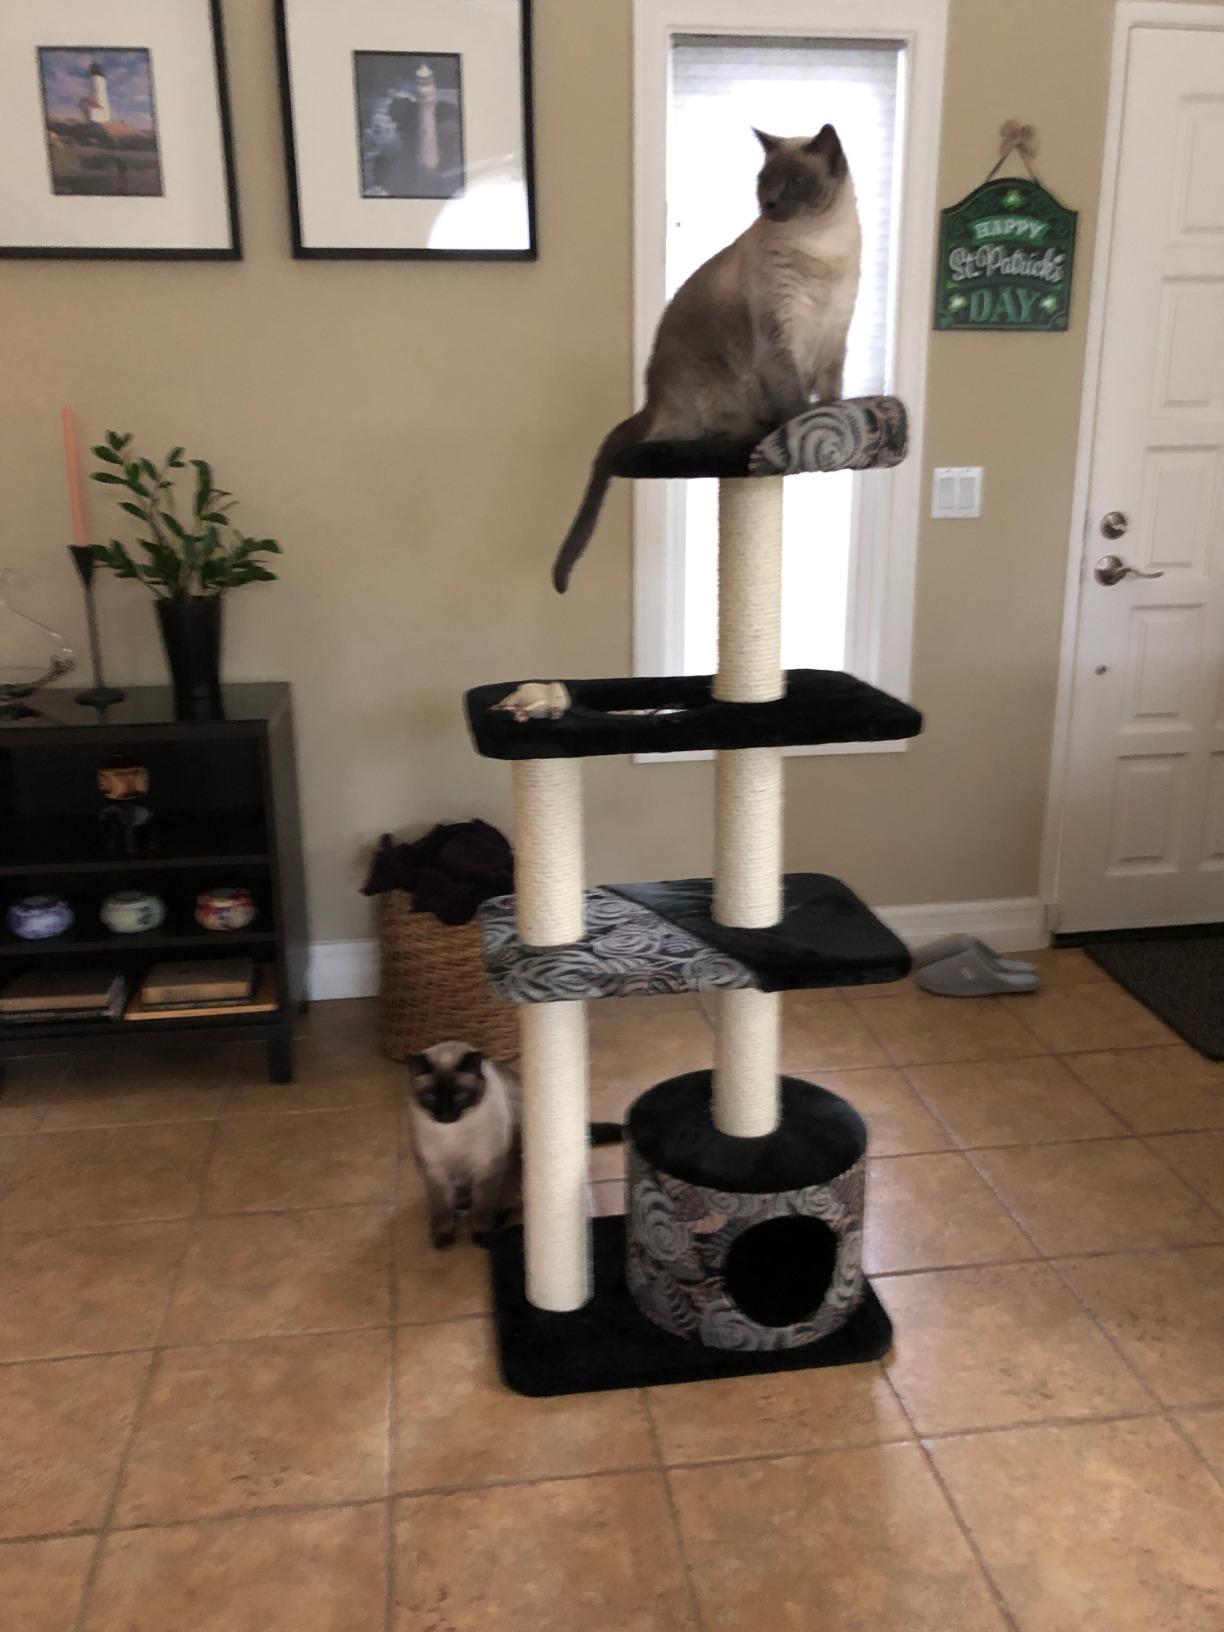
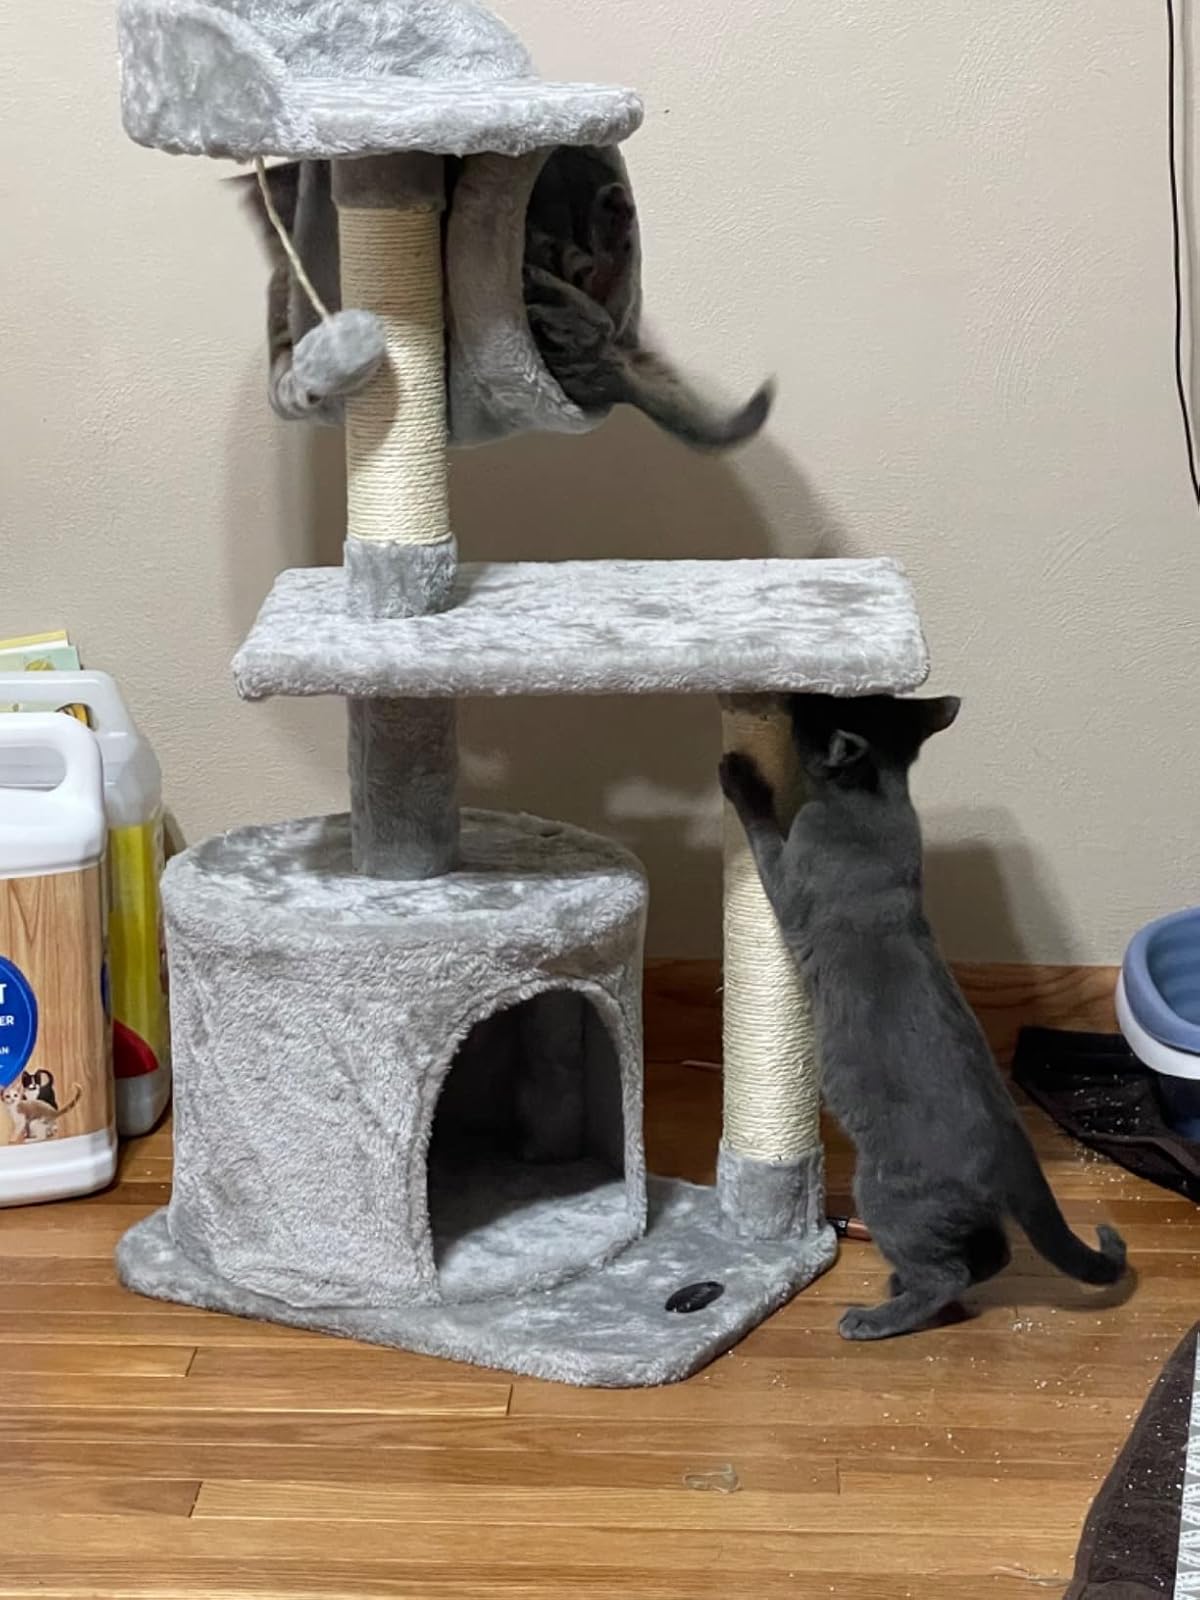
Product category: items_cat tree
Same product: no